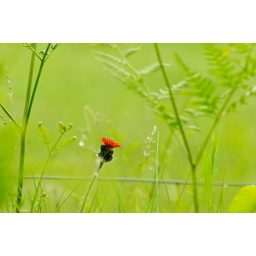
Single orange hawkweed flower against electric fence and pasture background.